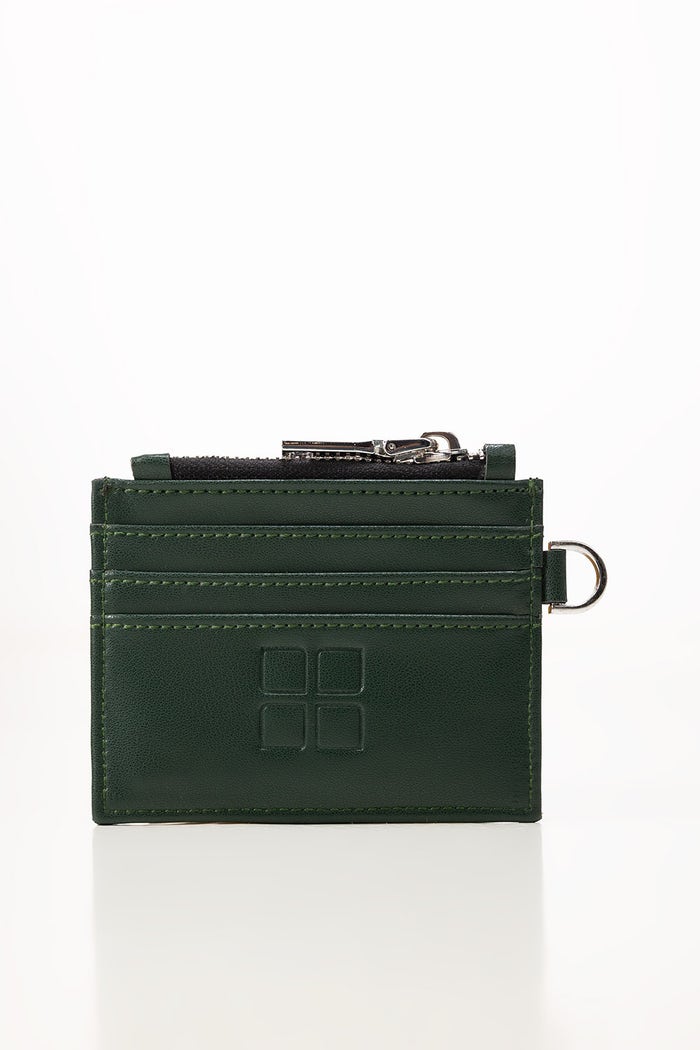
dark green card case leather card case